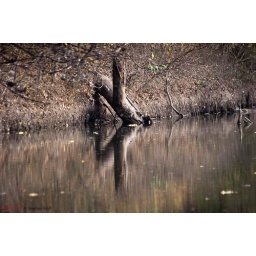
Dead tree fallen in a river